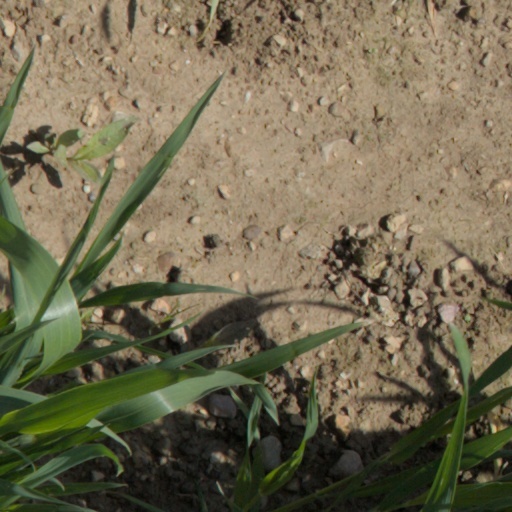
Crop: wheat